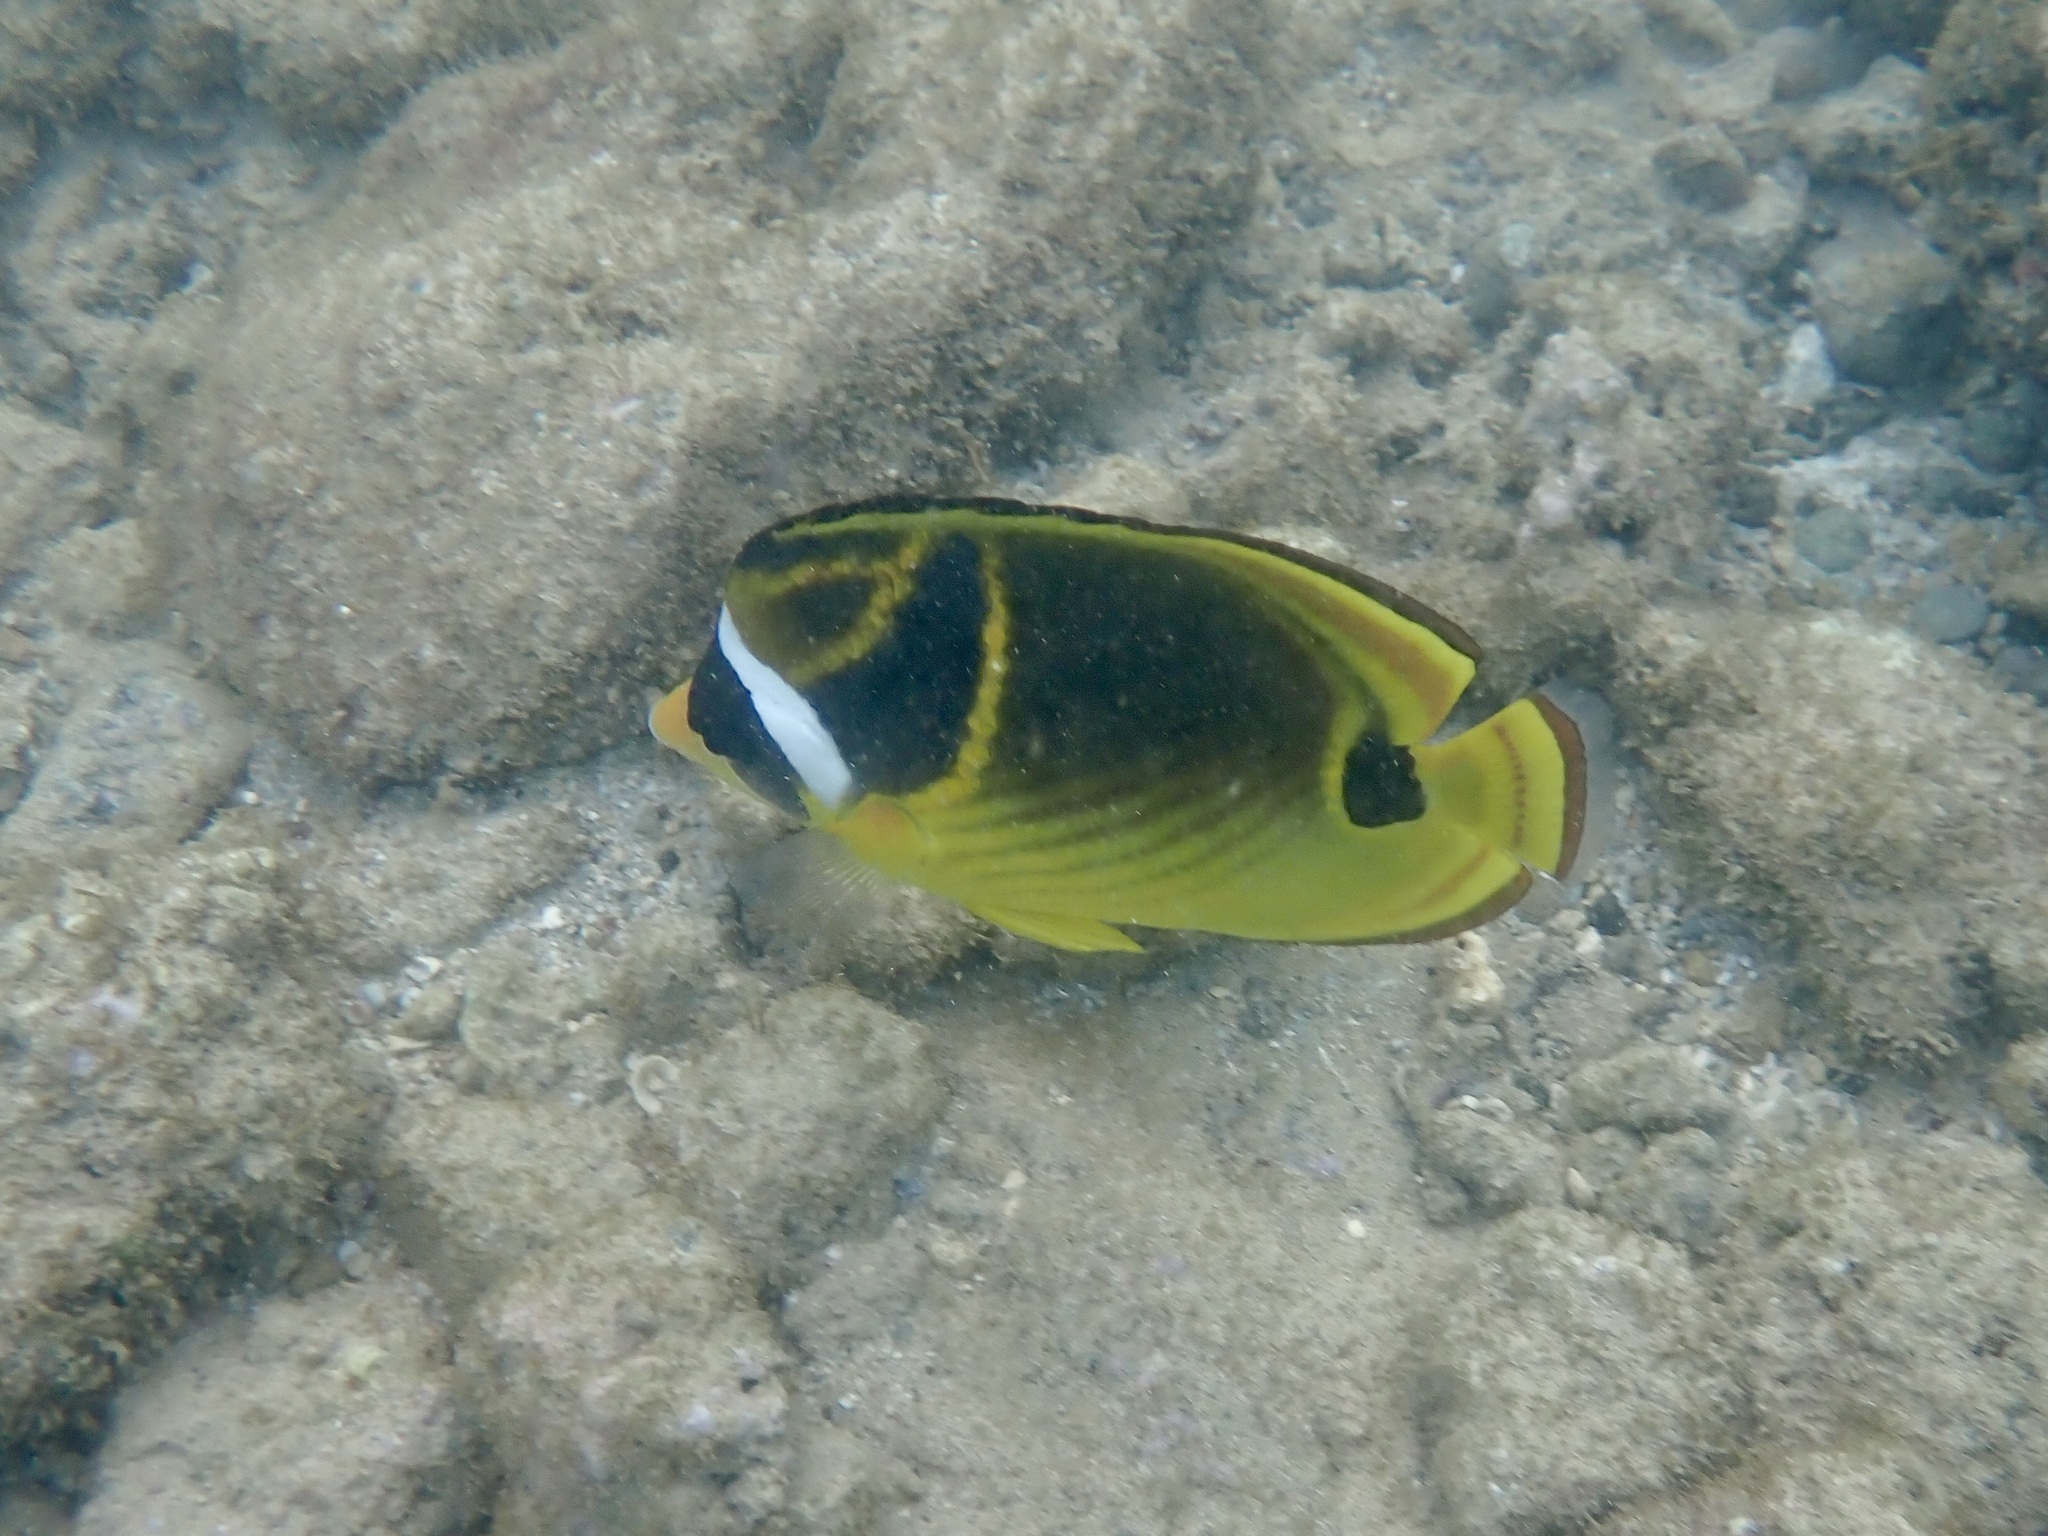
Chaetodon lunula (Raccoon Butterflyfish)